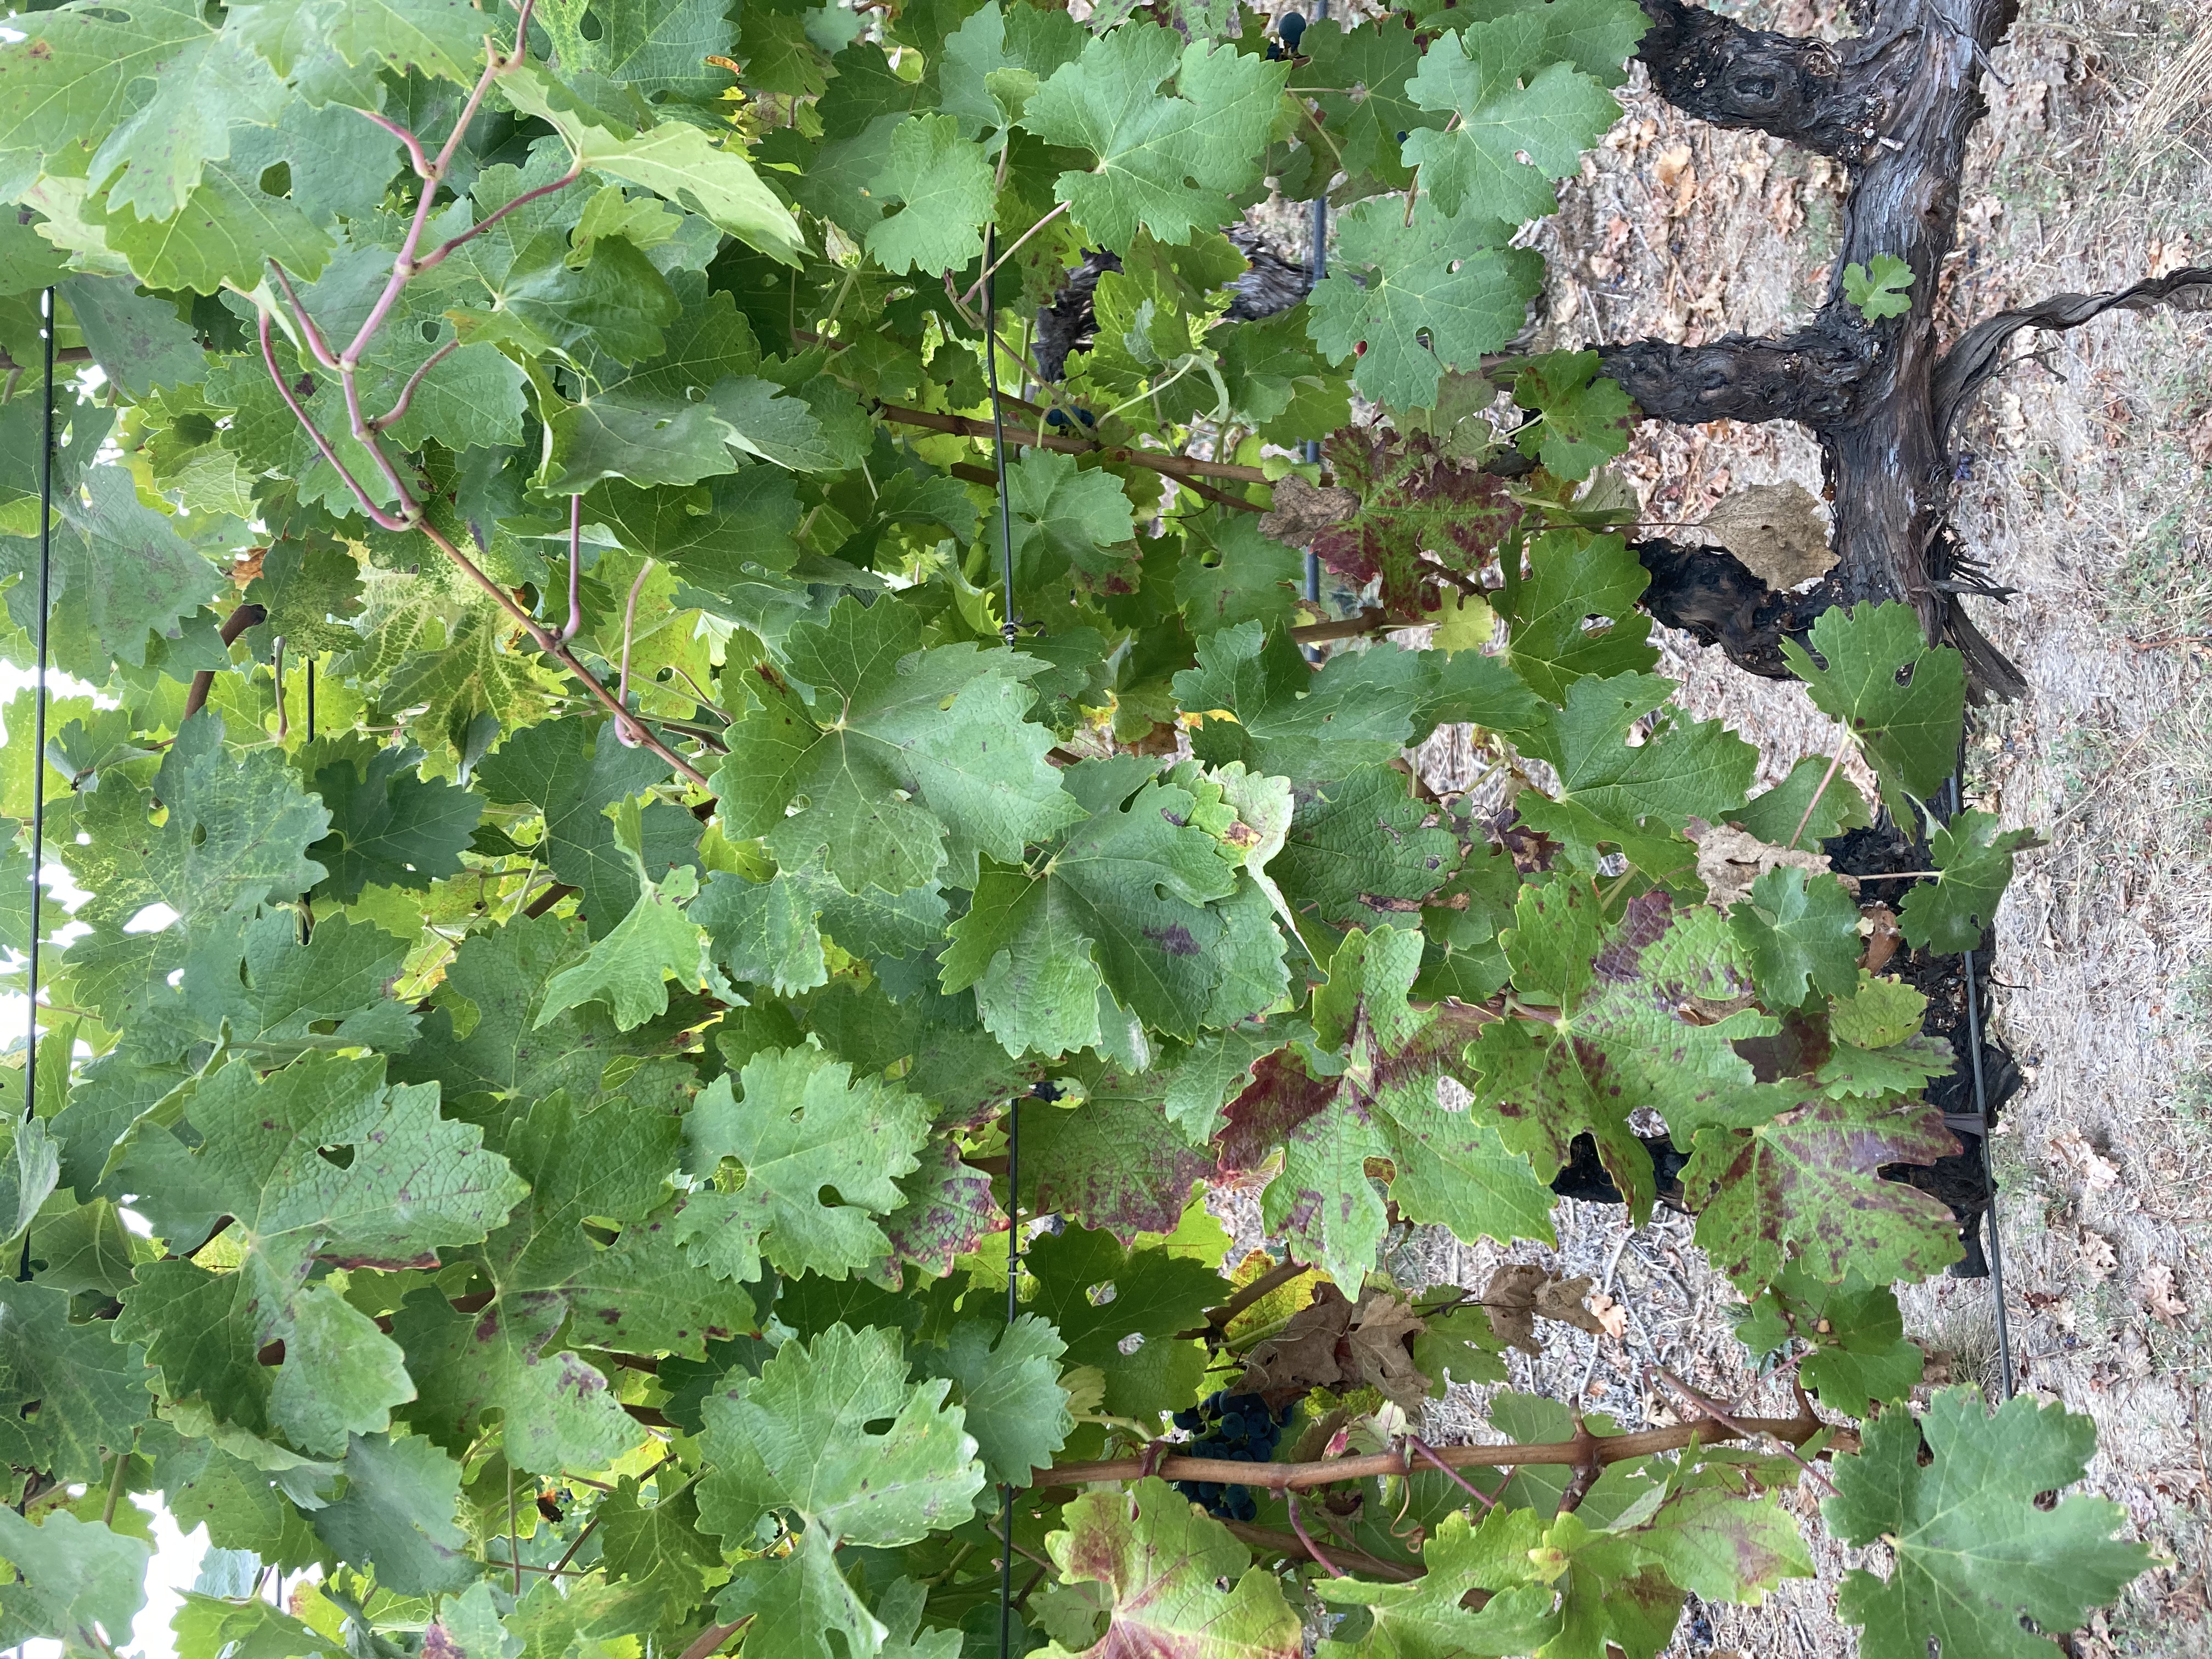
Label: Red Blotch